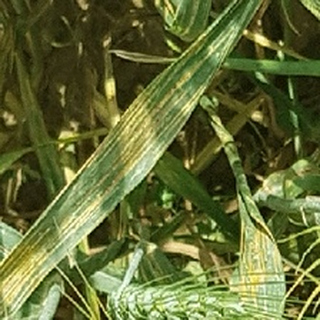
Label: wheat_yellow_rust